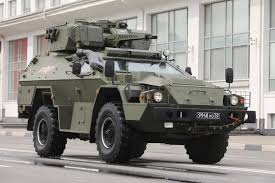
Label: D-30